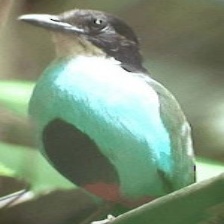
Species: AZURE BREASTED PITTA
Scientific name: PITTA STEERII